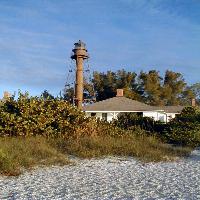
Weather: sun or clear